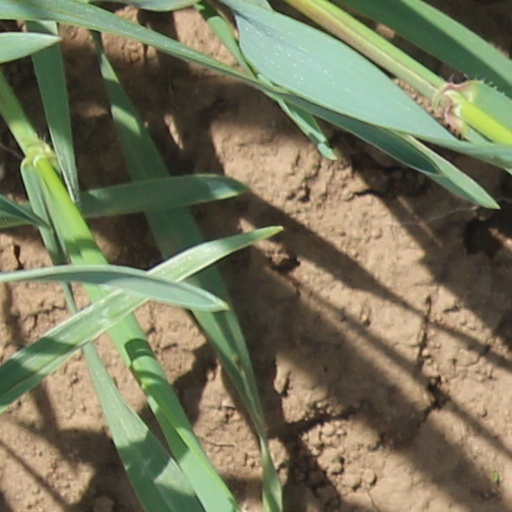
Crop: wheat